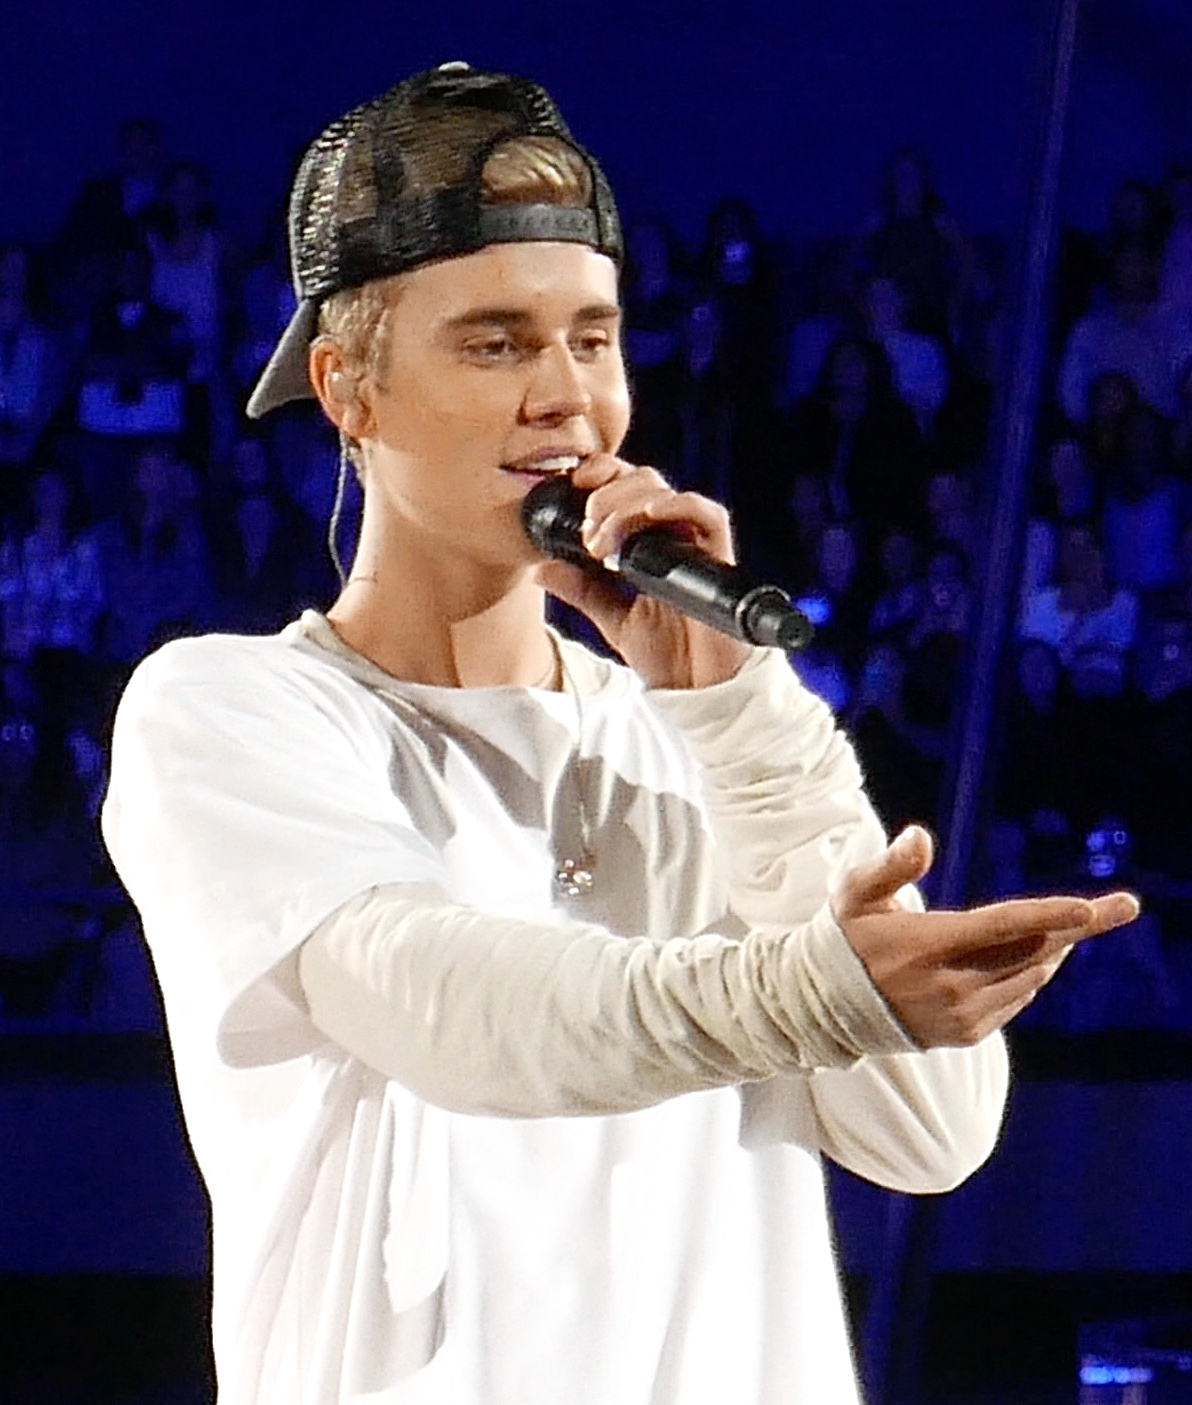
จัสติน บีเบอร์

| Name = จัสติน บีเบอร์
| image = Justin Bieber in Rosemont, Illinois (2015) (cropped).jpg
| birth_name = จัสติน ดรูว์ บีเบอร์
| birth_place = ลอนดอน (รัฐออนแทรีโอ)|ลอนดอน, รัฐออนแทรีโอ, ประเทศแคนาดา|ย่างกุ้ง เมียนมา
| years_active = 2007–ปัจจุบัน
| children = 1 คน
| signature = Signature Justin Bieber.svg
| module = infobox musical artist
| embed = yes
| background = solo_singer
| instrument = Hlist|เสียงร้อง|กีตาร์|กลอง|เปียโน|คีย์บอร์ด
| Genre = Hlist|ป็อป|อาร์แอนด์บี
| agent = Scooter Braun
| Category = แร็ปเปอร์
จัสติน ดรูว์ บีเบอร์ (; เกิด 1 มีนาคม ค.ศ. 1994) เป็นนักร้องและนักแต่งเพลงชาวแคนาดา
เมื่อเขาอายุ 13 ปี ได้เซ็นสัญญากับ RBMG Records ในปี 2008 หลังจากที่ผู้จัดการบริษัทได้ดูวิดีโอเพลงคัฟเวอร์บนยูทูบของเขา ปลายปี 2009 อีพี (อัลบั้มเพลง)|อีพี "มายเวิลด์" ถูกเปิดตัว โดยบีเบอร์กลายเป็นศิลปินคนแรกที่มีเพลงถึง 7 เพลงจากอัลบั้มเปิดตัวในชาร์ตบิลบอร์ดฮอต 100
== ประวัติ ==
จัสติน บีเบอร์ เกิดเมื่อวันที่ 1 มีนาคม ค.ศ. 1994 ณ ลอนดอน (รัฐออนแทรีโอ)|ลอนดอน รัฐออนแทริโอ และ โตในเมืองสแตรตฟอร์ด แม่ของเขา แพดตี้ แมลลิที (Pattie Mallette) อายุ 18 ปีตอนที่เธอได้มีลูกชายแมลลิทีได้ทำงานด้านสำนักงานโดยมีเงินเดือนต่ำ โดยเธอเลี้ยงดูบีเบอร์โดยตัวคนเดียว ยังไงก็ตาม บีเบอร์ก็ยังติดต่อกับพ่อของเขา เจเรมี บีเบอร์ (Jeremy Bieber) และเมื่อเขาโตขึ้น บีเบอร์ได้เริ่มเรียนเปียโน, กลองชุด, กีตาร์, และทรัมเป็ต ด้วยตัวเอง จนกระทั่งปี ค.ศ. 2007 ตอนที่เขาอายุ 12 ปี บีเบอร์ได้ร้องเพลงของ Ne-Yo ชื่อเพลง "So Sick" ในการแข่งขันร้องเพลงที่สแตรตฟอร์ด และเขาได้ที่สอง แมลลิที้ได้โพสวิดีโอขึ้นเว็บไซต์ยูทูบเพื่อให้ครอบครัวและเพื่อน ๆ ของเขาได้ชม และเธอก็เริ่มโพสวิดีโอที่เขาได้ร้องเพลงอื่น ๆ จนกระทั่งเขาเริ่มมีชื่อเสียงจากเว็บไซต์นี้
จนกระทั่ง สกูเตอร์ เบราน์ (Scooter Braun) นักการตลาดของ So So Def ในตอนนั้น ได้เข้าไปดูวิดีโอของบีเบอร์โดยบังเอิญ เบราน์สนใจในตัวบีเบอร์มากและเริ่มตามหาตัวเขา จนกระทั่งสามารถติดต่อแมลลิที้ได้ และเธอได้ตกลงที่จะให้พาตัวบีเบอร์ไป จนอายุ 13 ปี ณ แอตแลนตา รัฐจอร์เจีย เขาได้ทดลองอัดเสียง และในสัปดาห์ต่อมานั่นเองเขาก็ได้ลองร้องเพลงให้อัชเชอร์ฟัง ซึ่งต่อมาก็ได้ให้เขาเซ็นสัญญากับ Island Def Jam Music Group และ Island Records ในเดือนตุลาคม ค.ศ. 2008 ซึ่งมีการกล่าวว่าจัสติน ทิมเบอร์เลค ก็ได้ขอเซ็นสัญญากับบีเบอร์เช่นเดียวกัน แต่เขานั่นเลือกที่จะเซ็นสัญญากับอัชเชอร์ไป และบีเบอร์ก็ได้ย้ายมาอยู่ที่แอตแลนต้า ซึ่งเป็นถิ่นที่อัชเชอร์และเบราน์ทำงาน
== ผลงาน ==
=== ค.ศ. 2008–2010: อีพี มายเวิลด์ และอัลบั้มมายเวิลด์ 2.0 ===
ซิงเกิลแรกของเขา One Time ได้เปิดตัวผ่านสถานีวิทยุในตอนที่เขากำลังทำอัลบั้มอยู่ และเพลงนี้ได้ขึ้นไปอยู่อันดับที่ 12 ของฮอต 100 ของแคนาดา ในช่วงสัปดาห์แรกของเดือนกรกฎาคม ค.ศ. 2009 และหลังจากนั้นก็อยู่ที่อันดับที่ 17 ของบิลบอร์ดฮอต 100 จนกระทั่งปี ค.ศ. 2009 ผลงานก็ได้ออกไปสู่ตลาดสากล และได้รางวัลแผ่นเสียงทองคำขาวในแคนาดาและสหรัฐอเมริกา แผ่นเสียงทองคำในออสเตรเลียและนิวซีแลนด์ อัลบั้มแรกของบีเบอร์ "มายเวิลด์" (My World) ได้ออกจำหน่ายในวันที่ 17 พฤศจิกายน ค.ศ. 2009 และอีกสามซิงเกิล "One Less Lonely Girl", "Love Me", และ "Favorite Girl" ได้ออกจำหน่ายบนไอทูนส์สโตร์ และขึ้นอันดับชาร์จใน 40 อันดับของบิลบอร์ดฮอต 100 เพลง "One Less Lonely Girl" ได้เปิดตัวในสถานีวิทยุ และไต่ไปถึง 1 ใน 15 อันดับของแคนาดา และ สหรัฐอเมริกา และได้รางวัลแผ่นเสียงทองคำในเวลาต่อมา ส่วน อีพี มายเวิลด์ ก็ได้รางวัลแผ่นเสียงทองคำขาวในสหรัฐอเมริกาและแคนาดา และแผ่นเสียงเงินในอังกฤษ และเพื่อการประชาสัมพันธ์อัลบั้ม บีเบอร์ได้ออกงานเช่น mtvU's VMA 09 Tour, รายการ The Dome ของยุโรป, YTV's The Next Star, The Today Show, The Wendy Williams Show, Lopez Tonight, The Ellen DeGeneres Show, It's On with Alexa Chung, Good Morning America, Chelsea Lately, และ BET's 106 and Park กับ ริอานน่า นอกจากนั้นยังเป็นแขกรับเชิญในรายการของ True Jackson, VP ในช่วงปี ค.ศ. 2009
ไฟล์:Justin_Bieber.jpg|thumb|จัสติน บีเบอร์ เมื่อเดือนกันยายน ค.ศ. 2009 ณ ร้าน Nintendo World Store
บีเบอร์ได้ร้องเพลงของ สตีวี วันเดอร์ (Stevie Wonder) "Someday at Christmas" สำหรับประธานาธิบดีสหรัฐอเมริกา บารัก โอบามา และสุภาพสตรีหมายเลขหนึ่งแห่งสหรัฐอเมริกา มิเชลล์ โอบามา ที่ทำเนียบขาวสำหรับวันคริสต์มาสในวอชิงตัน ดี.ซี. และออกอากาศในวันที่ 20 ธันวาคม ค.ศ. 2009 บนสถานีโทรทัศน์ช่อง TNT ของสหรัฐอเมริกา และยังร้องเพลงในงาน Dick Clark's New Year's Rockin' Eve ร่วมกับไรอัน ซีเครสต์ ในวันที่ 31 ธันวาคม ค.ศ. 2009 บีเบอร์ได้เป็นพรีเซ็นเตอร์ในงาน the 52nd Grammy Awards ในวันที่ 31 มกราคม ค.ศ. 2010 ได้รับเชิญในการบันทึกเสียงเพลง วีอาร์เดอะเวิลด์ 25 ฟอร์ เฮติ (We Are The World for its 25th anniversary to benefit Haiti) เนื่องจากในเหตุแผ่นดินไหวที่ประเทศเฮติ บีเบอร์ได้ร้องในช่วงท่อนเปิดเพลง เช่นเดียวกับไลโอเนล ริชชี ในเวอร์ชันต้นตำรับ และในวันที่ 12 มีนาคม ค.ศ. 2010 ก็ยังได้ไปร้องในเวอร์ชันของ K'naan's "Wavin' Flag" บันทึกเสียงโดยกลุ่มศิลปินวัยรุ่นชาวแคนาดา สำหรับเฮติ โดยบีเบอร์ได้ร้องในช่วงท่อนปิดเพลง
เพลงซิงเกิล "Baby" โดยร่วมกับลูดาคริส ได้เปิดตัวในเดือนมกราคม ค.ศ. 2010 และได้ฮิตมากที่สุดเท่าที่เคยมีมา ได้ติดชาร์ต 1 ใน 5 ของสหรัฐอเมริกา และติด 1 ใน 10 อันดับของ 7 ประเทศทั่วโลก และอีกสองซิงเกิล "Never Let You Go" และ "U Smile" ได้ไต่อันดับฮิต 30 อันดับในสหรัฐของฮอต 100 และ 20 อันดับฮิตของแคนาดา และมันได้ขึ้นมาอันดับ 1 ของบิลบอร์ด 200 ของสหรัฐอเมริกา ทำให้บีเบอร์เป็นคนที่ติดอันดับ 1 ที่อายุน้อยที่สุดเช่นเดียวกับสตีวี วันเดอร์ในปี ค.ศ. 1963 นอกจากนั้นอัลบั้มมายเวิลด์ 2.0 (My World 2.0) ยังเปิดตัวขึ้นอันดับ 1 ในอัลบั้มชาร์ตของแคนาดา ไอริช ออสเตรเรีย และนิวซีแลนด์ และไต่ขึ้น 1 ใน 10 อันดับของ 15 ประเทศทั่วโลก และเพื่อการประชาสัมพันธ์อัลบั้ม บีเบอร์ยังได้ไปร่วมออกงาน The 2010 Kids Choice Awards, Nightline, The Late Show กับ เดวิด เลตเทอร์แมน, The Dome and 106 and Park วันที่ 10 เมษายน ค.ศ. 2010 ได้เป็นนักร้องรับเชิญในแซตเทอร์เดย์ไนต์ไลฟ์ และวันที่ 4 กรกฎาคม ค.ศ. 2010 ได้แสดงในงาน The Macy's Fourth of July Fireworks Spectacular ในนครนิวยอร์ก และซิงเกิลที่สองของมายเวิลด์ 2.0 "Somebody to Love" ได้เปิดตัวในเดือนเมษายน ค.ศ. 2010 แต่กลับล้มเหลวในชาร์ตต่าง ๆ แต่ต่อมาก็ได้มีการเปิดตัวรีมิกซ์ใหม่โดยร่วมกับอัชเชอร์ในเดือนมิถุนายน ค.ศ. 2010 และได้ติดอันดับ 15 บนบิลบอร์ดฮอต 100
=== ค.ศ. 2010–2011: คอนเสิร์ตมายเวิลด์ ทัวร์ ผลงานในอัลบั้มที่สอง และอัลบั้มมายเวิลด์ อคูสติก ===
วันที่ 23 มิถุนายน ค.ศ. 2010 บีเบอร์ได้ออกทัวร์คอนเสิร์ตครั้งแรกของเขา โดยเริ่มที่ ฮาร์ตฟอร์ด คอนเนตทิคัต สำหรับการประชาสัมพันธ์อีพีมายเวิลด์ และอัลบั้มมายเวิลด์ 2.0 ทัวร์ครั้งนี้ถูกเรียกว่า "มายเวิลด์ ทัวร์" (My World Tour) โดยจะตระเวนแสดงสดไปทั่วอเมริกาและแคนาดาในปี 2010-2011 และในเดือนกรกฎาคม ค.ศ. 2010 มีการรายงานว่าบีเบอร์เป็นบุคคลที่มีชื่อเสียงที่ถูกค้นหาในอินเตอร์มากที่สุด Bieber the king of the Internet Toronto Sun 7 July 2010 เช่นเดียวกับมิวสิกวิดีโอของเพลง "เบบี้ (เพลงของ จัสติน บีเบอร์)|เบบี้" () ซึ่งแซงเพลงของ เลดี้ กาก้า "แบดโรมานส์" จนเป็นวิดีโอที่มีคนชมมากที่สุดของเว็บไซต์ยูทูบเท่าที่เคยมีมา
ตรงจุดนี้ โทนเสียงของบีเบอร์เริ่มต่ำลงเนื่องจากเสียงเริ่มแตกจากการเข้าวัยหนุ่มสาว ก่อนหน้านั้นในเดือนเมษายน ค.ศ. 2010 เขาได้ให้สัมภาษณ์ว่า "มันเริ่มแย่ เหมือนกับวัยรุ่นหนุ่มทุก ๆ คน ผมกำลังทำงานกับมัน และผมก็มีโค้ชทางด้านเสียงร้องที่ดีที่สุดคนหนึ่งของโลก ... ในบางงานผมร้องเพลง "เบบี้" แต่ตอนนี้ผมทำไม่ได้แล้ว พวกเราต้องลดคีย์ของเพลงลงเวลาผมต้องร้องเพลงนี้สด" Justin Bieber's Voice Breaking contactmusic April 27, 2010 นักร้อง/นักแต่งเพลงของอังกฤษ ไทโอ ครูซ () ยืนยันว่าในเดือนกรกฎาคม ค.ศ. 2010 นั้นเขาได้เขียนเพลงให้กับบีเบอร์สำหรับอัลบั้มถัดไป และผู้สร้างงานฮิปฮอป ดร. เดร (Dr. Dre) ได้ร่วมทำเพลงกับบีเบอร์ ในเดือนกรกฎาคม ค.ศ. 2010 แต่ก็ยังไม่มีรายละเอียดใด ๆ เกี่ยวกับอัลบั้มนี้ และคาดว่าจะเปิดตัวอัลบั้มนี้ในปี ค.ศ. 2011
บีเบอร์ยังได้มีภาพยนตร์ 3 มิติ "Never Say Never" โดยเกี่ยวกับตัวเขาเอง กำกับโดย Jon Chu ผู้กำกับจาก Step Up 3D จะออกฉายครั้งแรกในช่วงเดือนกุมภาพันธ์ ค.ศ. 2011 และในเดือนตุลาคม ค.ศ. 2010 เขาได้ออกอัลบั้ม ชื่อว่า มายเวิลด์ อคูสติก (|My Worlds Acoustic) โดยได้ออกจำหน่ายในวัน Black Friday ในสหรัฐอเมริกา โดยเป็นเพลงเก่าในรูปแบบอคูสติก เพลงซิงเกิล และเพลงซิงเกิลใหม่ "Pray" ในปี 2010
== ผลงานอัลบั้ม ==
=== สตูดิโออัลบั้ม ===
* 2010 : "มายเวิลด์ 2.0"
* 2011 : "อันเดอร์เดอะมิสเซิลโท"
* 2012 : "บีลีฟ (อัลบั้มจัสติน บีเบอร์)|บีลีฟ"
* 2015 : "เพอร์เพิส (อัลบั้มจัสติน บีเบอร์)|เพอร์เพิส"
* 2020 : "เชนเจส (อัลบั้มจัสติน บีเบอร์)|เชนเจส"
* 2021 : "จัสตีซ (อัลบั้มจัสติน บีเบอร์)|จัสตีซ"
== ทัวร์คอนเสิร์ต ==
* My World (EP)#Urban Behavior Tour|Urban Behavior Tour (2009)
* My World Tour (2010–2011)
* Believe Tour (2012–2013)
* Purpose World Tour (2015–2017)
* The Justin Bieber World Tour (2021)
* Justice World Tour (2022-??)
== ผลงานทางโทรทัศน์ ==
| class="wikitable"
|-
! ปี !! เรื่อง !! ในนาม !! หมายเหตุ
|-
| rowspan="2"| 2009|| "True Jackson, VP "|| rowspan="4"| ตัวเอง || rowspan="3"| เป็นแขกรับเชิญ
|-
|"My Date With..."
|-
| rowspan="6"| 2010|| "Silent Library (MTV series)|Silent Library"
|-
| "School Gyrls" || Cameo
|-
| "Saturday Night Live" || แขกรับเชิญ/นักแสดง || ฤดูกาลที่ 35 ตอนที่ 18
|-
| "CSI: Crime Scene Investigation" || Jason McCann|| แสดงตอน Shock Waves (ฤดูกาลที่ 11, ตอนที่ 1) และตอน Targets of Obsession (ฤดูกาลที่ 11, ตอนที่ 15)
|-
| "Hubworld" ||แขกรับเชิญ || ฤดูกาลที่ 1, ตอนที่ 1
|-
| "The X Factor (อังกฤษ)" ||ตัวเอง (แสดงสด) || ซีรีส์ 7, สัปดาห์ที่ 8
|-
|| 2011|| "Never Say Never (film)|Never Say Never" Justin Bieber: Never Say Never | Official Movie Website | In Theaters February 11 . Justinbieberneversaynever.com. || ตัวเอง || โดย MTV Films และ Insurge Pictures จะออกฉายในโรงภาพยนตร์ในวันวาเลนไทน์ 2011 และทั่วโลกในเดือนมีนาคม-เมษายน 2011 Global Sites & Release Dates Page . Justin Bieber Never Say Never. ตัวอย่างหนังได้ออกอากาศในวันที่ 26 ตุลาคม 2010 Justin Bieber: Never Say Never | Official Movie Trailer | In Theaters February 11 . Trailerdownload.net. โดยมีการถ่ายทำในระบบ 3 มิติอีกด้วย
|
== อ้างอิง ==
== แหล่งข้อมูลอื่น ==
*
*
*
*
*
*
หมวดหมู่:นักร้องแคนาดา
หมวดหมู่:บุคคลจากรัฐออนแทรีโอ
หมวดหมู่:นักแสดงเด็กชายชาวแคนาดา
หมวดหมู่:ผู้ที่ได้รับรางวัลแกรมมี
หมวดหมู่:จัสติน บีเบอร์